COVID-19 pandemic in Chile

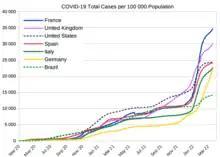
Cases per population in selected countries. Since May 2020, Chile became one of the countries with the largest numbers of infected people in the world.

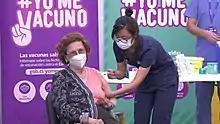
COVID-19 vaccination program in Santiago.

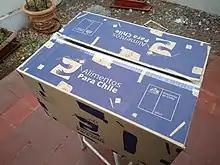
A food box delivered by the government as part of a relief plan in June 2020.

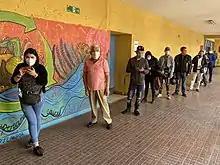
Long queues were registered in the 2020 Chilean national plebiscite due to a record turnout and to avoid agglomerations.

The following table includes the data reported daily by the Ministry of Health, based on the information available at 21:00 the day before the report is released.